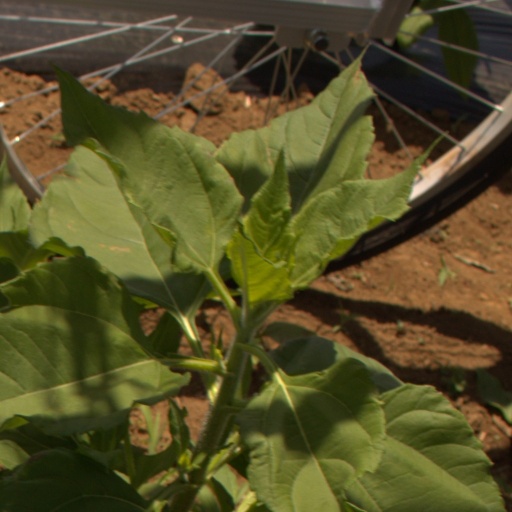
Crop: Jerusalem artichoke